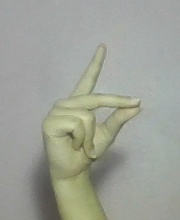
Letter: ta